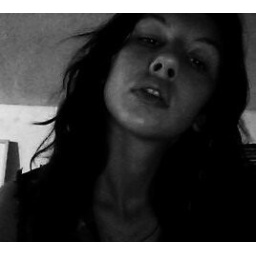
I.. in black and white